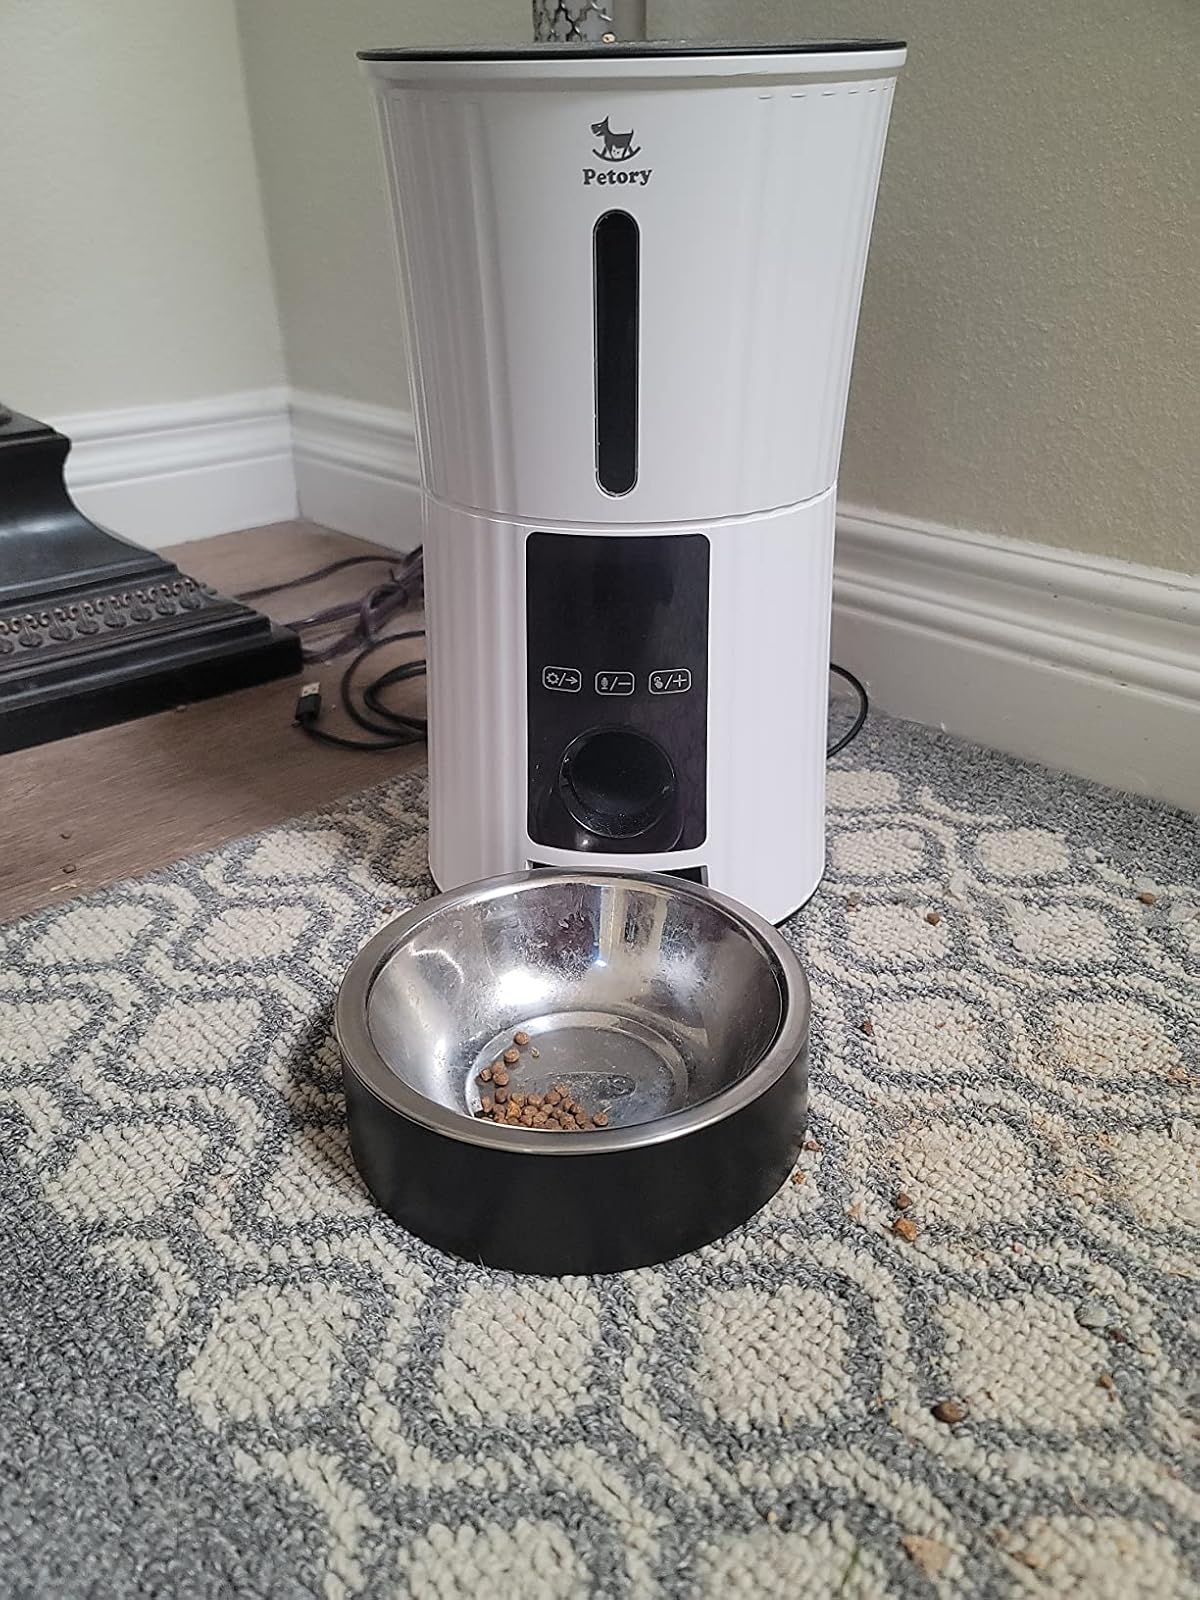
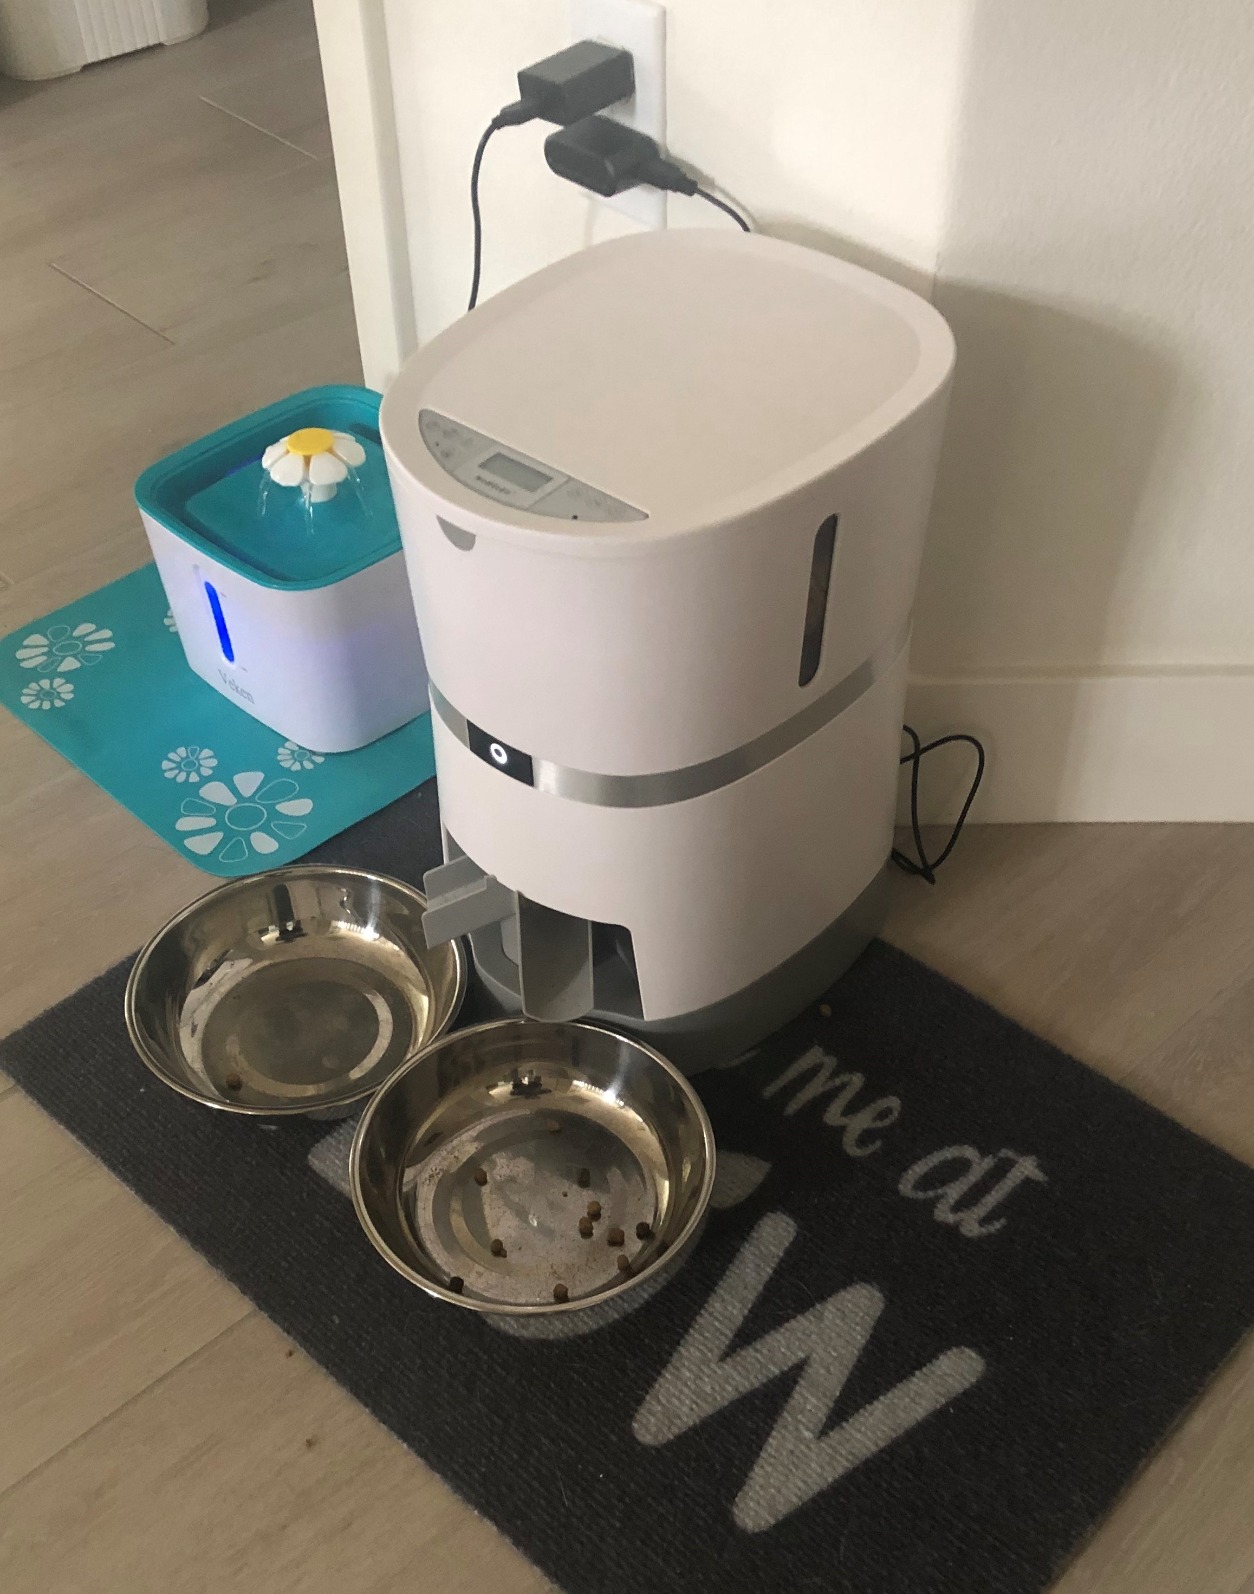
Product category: items_feeder
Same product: no